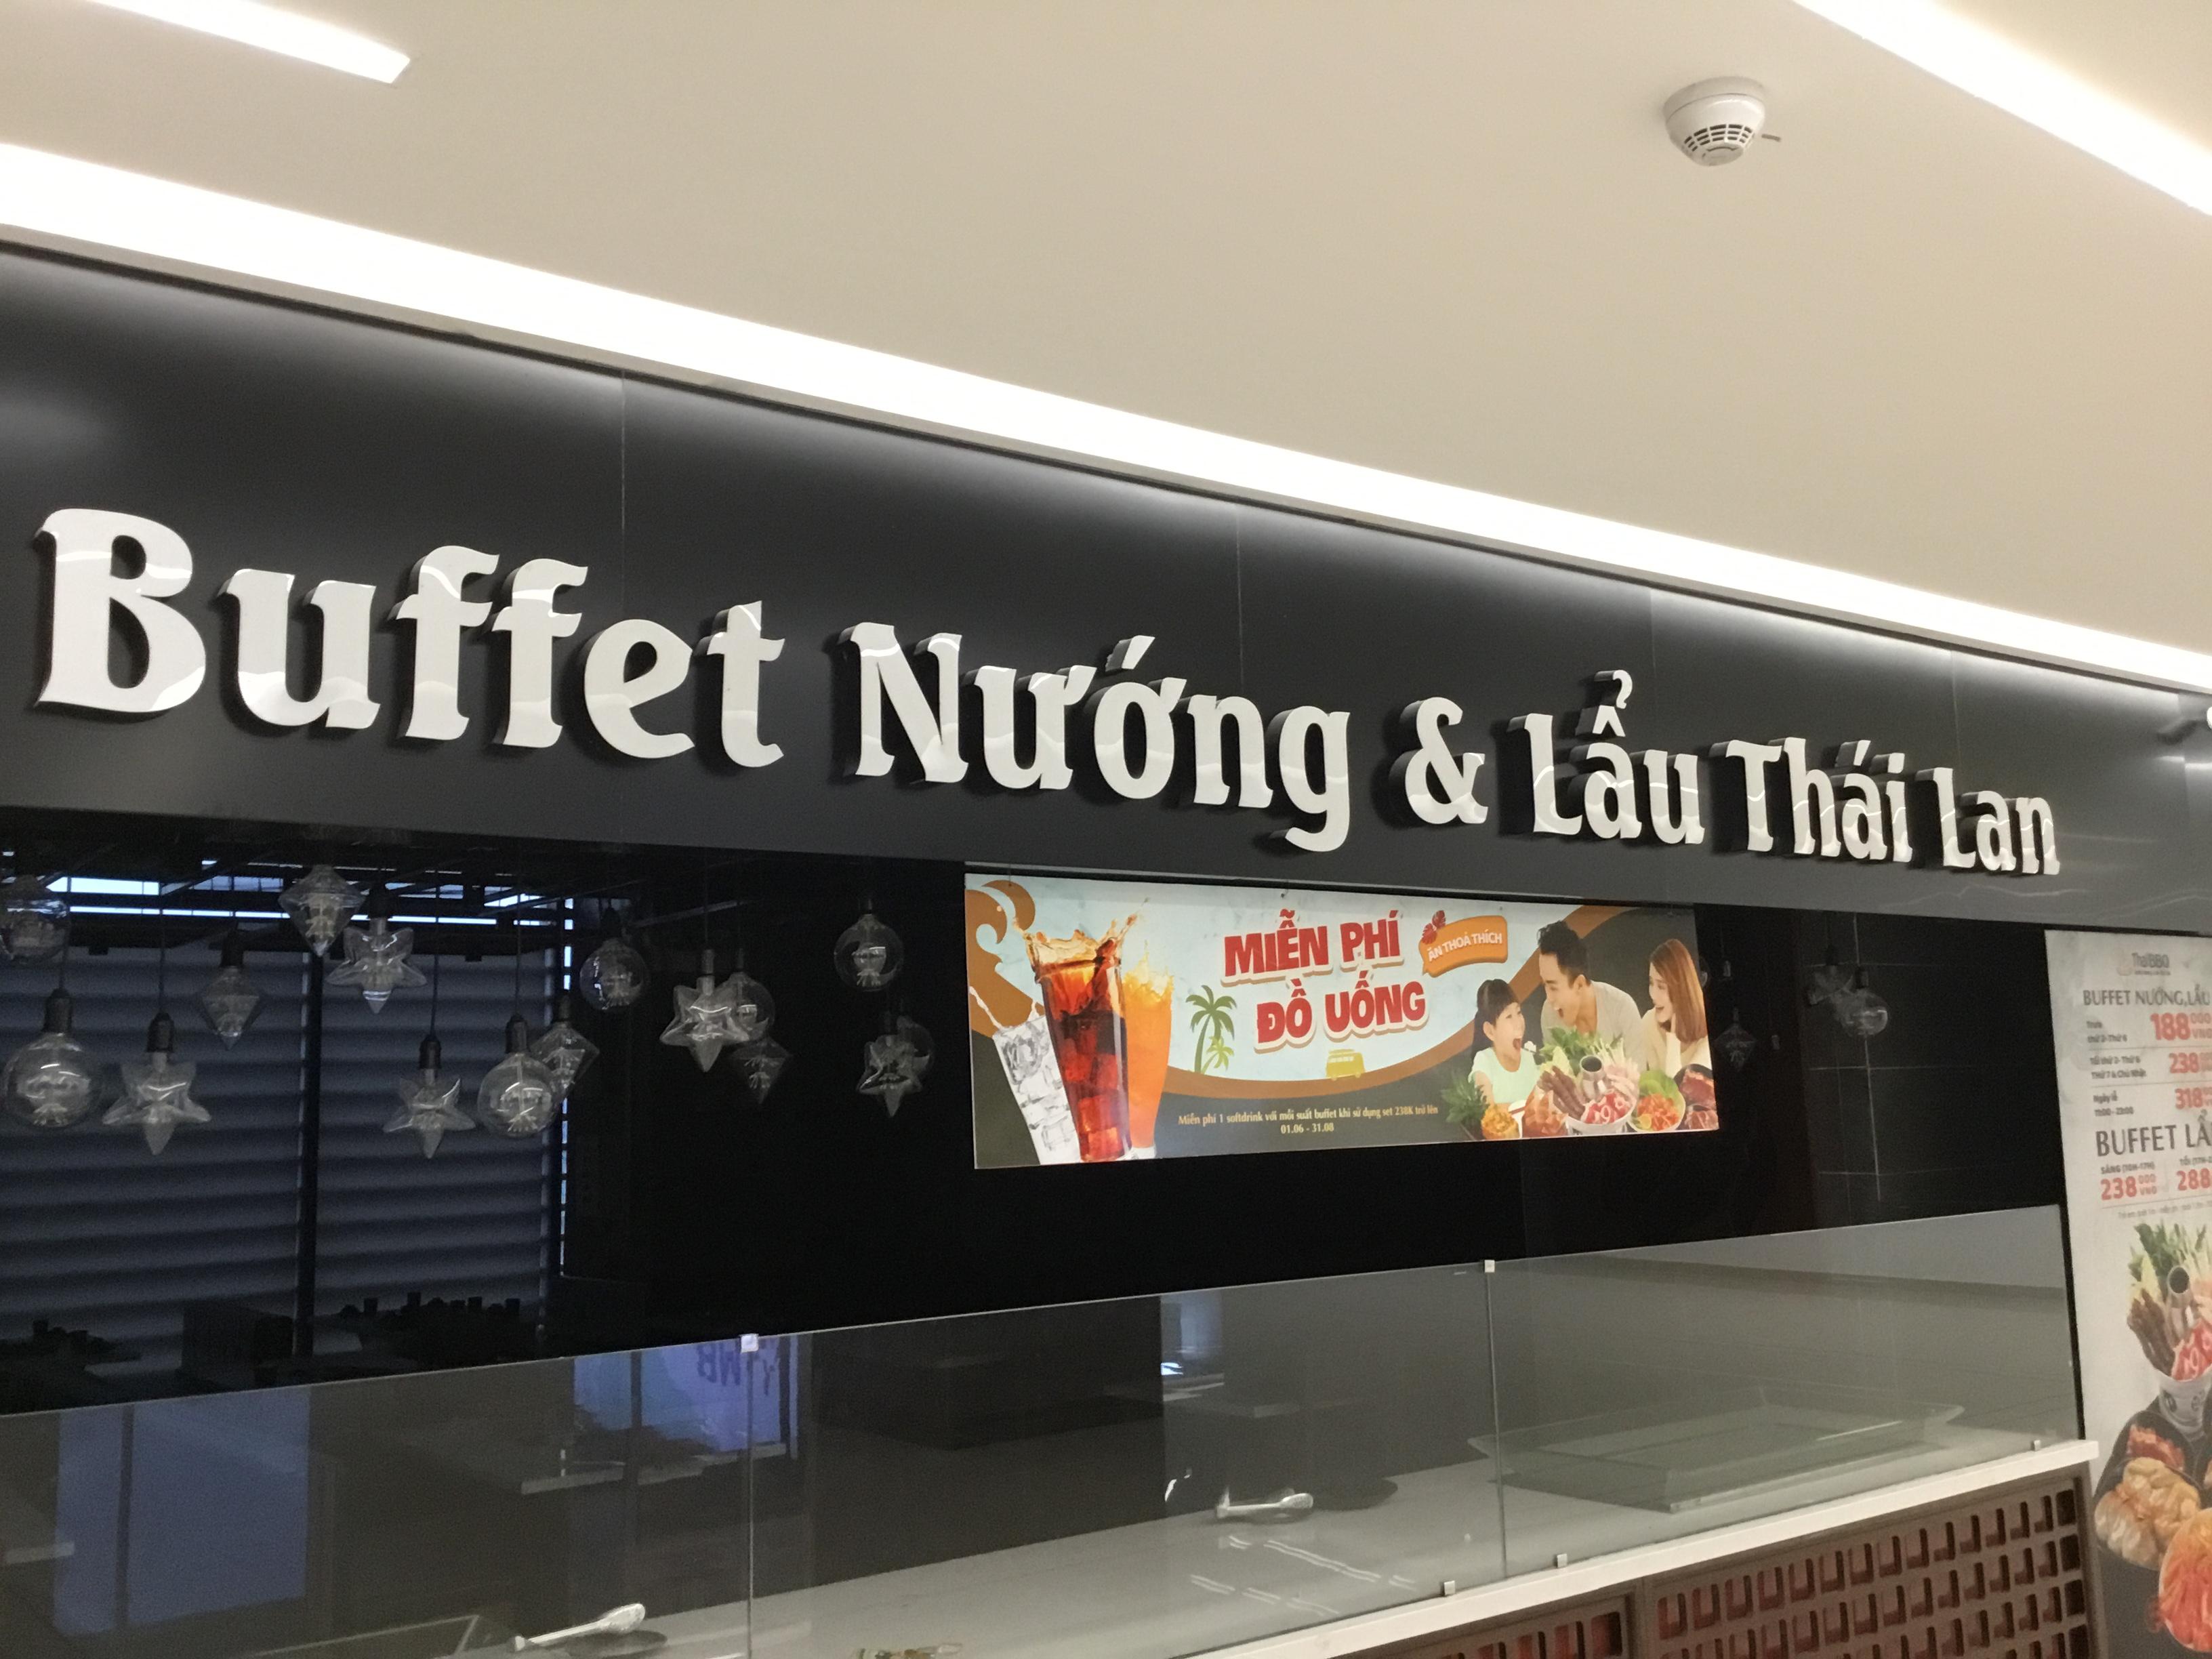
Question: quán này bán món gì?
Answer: quán này bán món nướng & lẩu thái lan